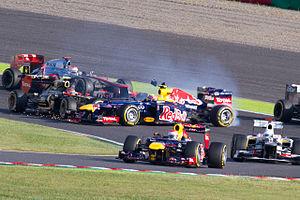
Le championnat du monde de Formule 1 2012, 63ᵉ édition du championnat du monde des pilotes de Formule 1, comporte vingt Grands Prix dont le Grand Prix des États-Unis qui fait son retour, sur un circuit inédit. Les titres reviennent à Sebastian Vettel et à son écurie Red Bull-Renault pour la troisième année consécutive.
Le Grand Prix automobile du Japon 2012, disputé le 7 octobre 2012 sur le circuit de Suzuka, est la 873ᵉ épreuve du championnat du monde de Formule 1 courue depuis 1950. Il s'agit de la vingt-huitième édition du Grand Prix du Japon comptant pour le championnat du monde de Formule 1, la vingt-quatrième disputée à Suzuka, et de la quinzième manche du championnat 2012.